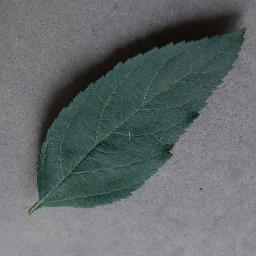
Label: Apple___healthy